Dronten

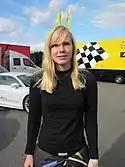
Beitske Visser, 2012

Dronten has a railway station on the Lelystad-Zwolle railway.